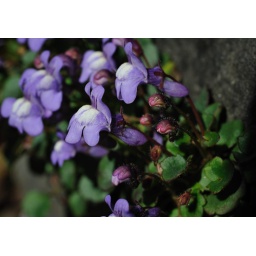
wild flower in wall (Italian Toadflax)